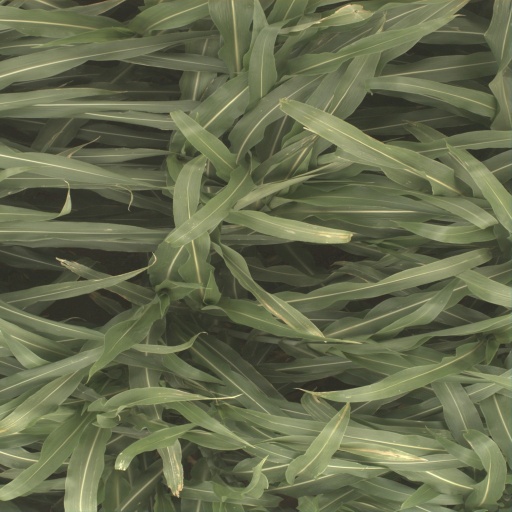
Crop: sorghum